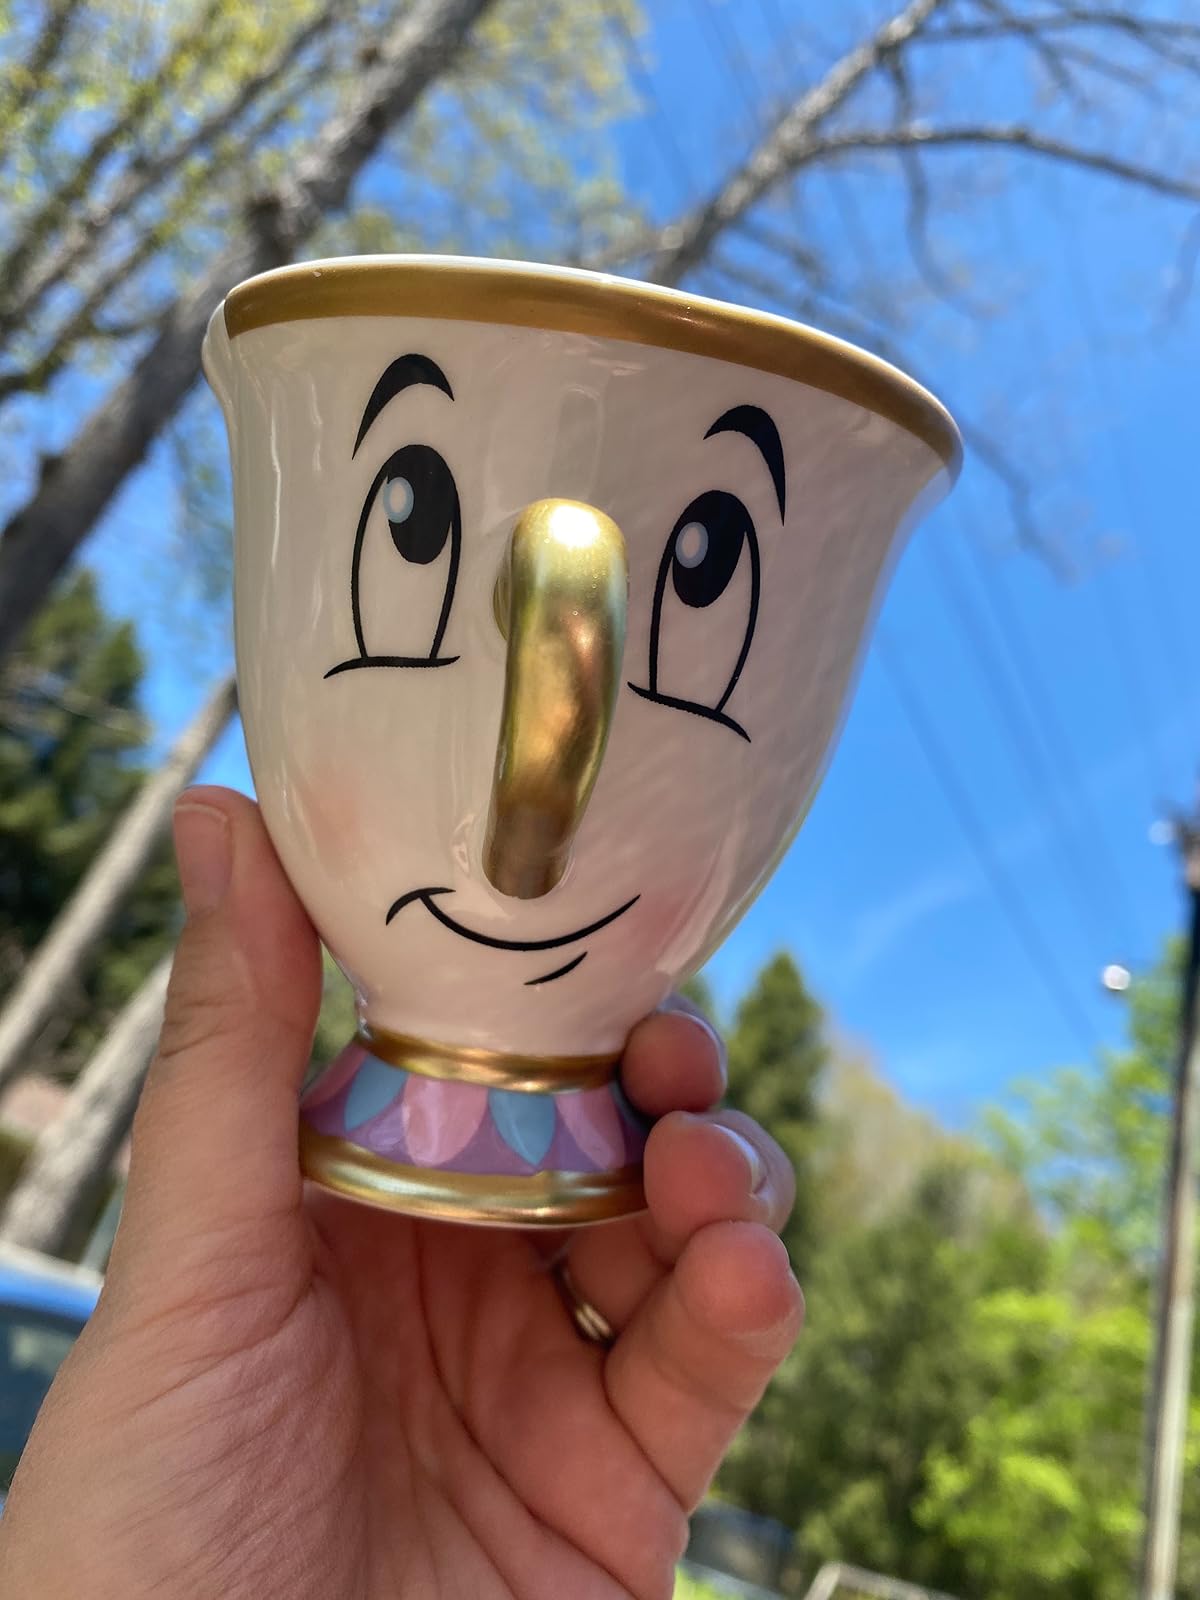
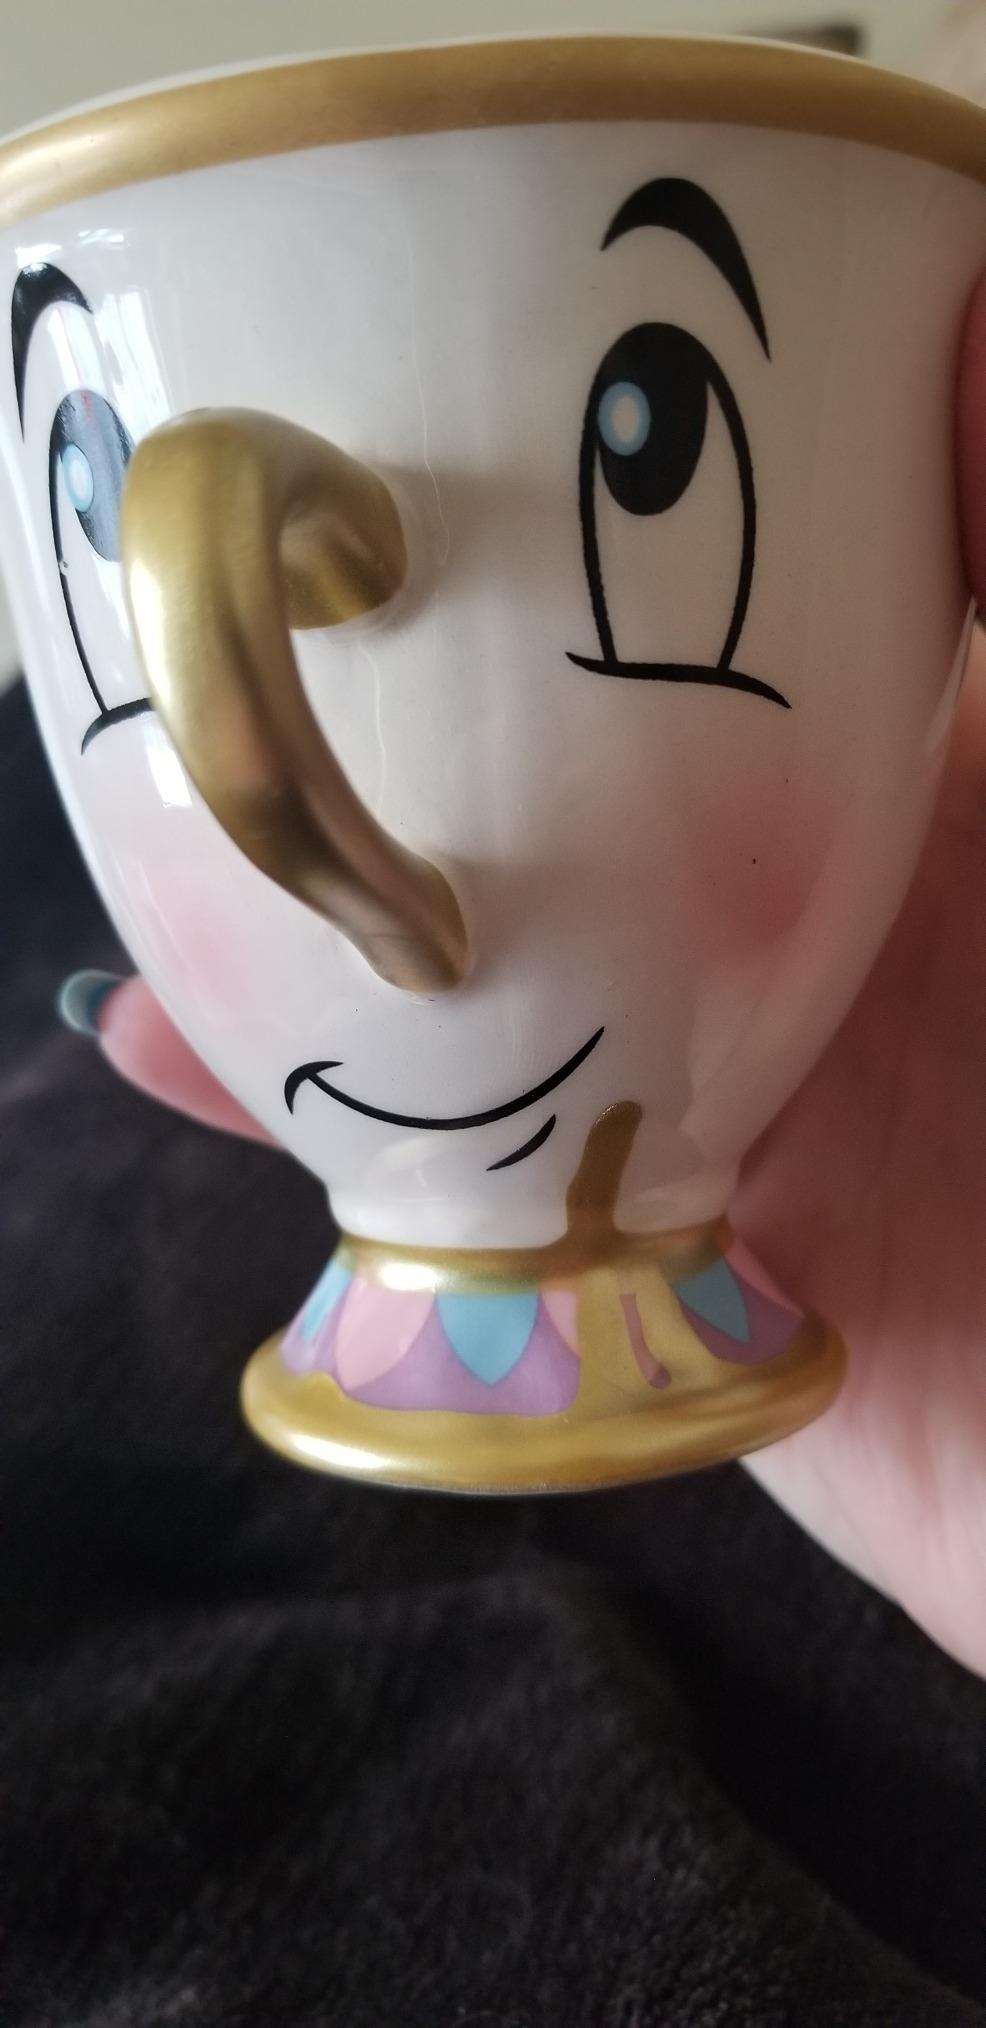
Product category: items_mug
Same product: yes